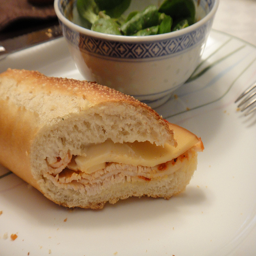
A sandwich sitting on top of a plate next to a bowl of vegetables.
A ham and cheese sandwich next to a salad.
half of a sandwich on a plate with a side bowl of salad and a fork.
A baguette with cheese and meat and a small salad.
a close up of a plate of food with a sandwich